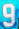
Number: 9